Patrie (airship)

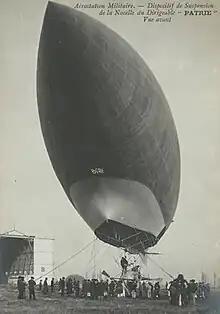
The "Patrie" in Moisson, 1906

The lead chromate gave the envelope the same mustard-yellow colour as its precessor, "Le Jaune"; the remaining surfaces were coloured sky-blue, as is evident in a contemporary artist's impression of the "Patrie".